Tom Roberts

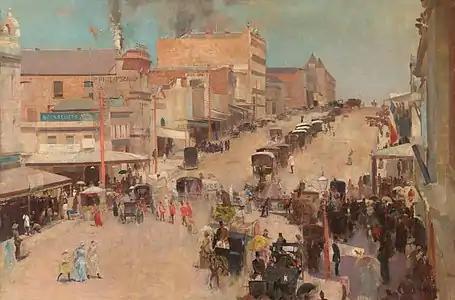
"Allegro con brio: Bourke Street west", 1885, Roberts' first major work after returning to Australia

From 1884 and through to February 1892, Roberts worked again in Victoria, and became a prominent member of the bohemian artists' society the Buonarotti Club, adopting its habit of dress with a red satin lined opera cape and a 'crush topper,' though also advocating that professional artists be put in charge of the Club's exhibition activities; so instituted a selection panel of Frederick McCubbin, Louis Abrahams, John Mather, Jane Sutherland and himself, who would select and hang the works and provide exhibitors with constructive feedback.